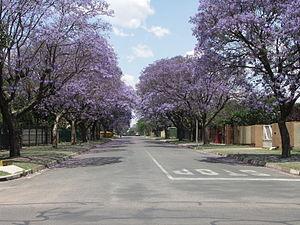
Witbank également appelée eMalahleni depuis 2006 est une ville d'Afrique du Sud située dans la province du Mpumalanga dans l'est du Transvaal à 1 h de route de Pretoria.